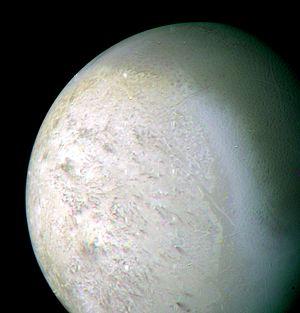
Trident est une projet de mission spatiale de l'agence spatiale américaine, la NASA, dont l'objectif est d'étudier Triton la plus grande des lunes de la planète Neptune recouverte de glace qui pourrait abriter un océan souterrain. La mission a été retenue en février 2020 avec trois autres propositions pour le dernier tour de sélection du programme Discovery qui devrait intervenir en 2021. Si elle est sélectionnée, Trident doit être lancée en 2026 et effectuera un survol unique de Triton et de Neptune en 2038. La sonde spatiale d'une masse de 1 230 kilogrammes emporte des caméras, un magnétomètre, un spectromètre infrarouge et un spectromètre de plasma. Son objectif est de caractériser les processus à l’œuvre à la surface de la lune et de déterminer si un océan souterrain est présent sous sa surface. La mission est proposée par le Lunar and Planetary Institute et gérée par le JPL.
Triton est le plus gros des quatorze satellites naturels de Neptune et le septième par distance croissante à cette dernière. Il a été découvert le 10 octobre 1846 par l'astronome britannique William Lassell, 17 jours après la découverte de Neptune. Il a un diamètre d'un peu plus de 2 700 kilomètres, ce qui en fait le septième satellite naturel du Système solaire par taille décroissante — et un astre plus gros que les planètes naines dont Pluton et Éris. C'est le seul gros satellite connu du Système solaire orbitant dans le sens rétrograde, c'est-à-dire inverse au sens de rotation de sa planète ; tous les autres satellites dans ce cas sont de petits corps irréguliers de quelques centaines de kilomètres dans leur plus grande longueur. Cette caractéristique orbitale exclut que Triton ait pu se former initialement autour de Neptune et sa composition similaire à celle de Pluton suggère qu'il s'agit en réalité d'un objet issu de la ceinture de Kuiper capturé par Neptune. Triton est, avec Phobos, la seule lune connue du Système solaire à se rapprocher de la planète autour de laquelle elle orbite : la Lune, par exemple, s'éloigne de la Terre d'environ 3,8 centimètres par an.
Les satellites naturels de Neptune — huitième et dernière planète du Système solaire par distance croissante au Soleil — sont actuellement, de manière confirmée, au nombre de 14. Le plus gros d'entre eux, Triton, est le premier à avoir été découvert en octobre 1846, dix-sept jours seulement après la première observation de la planète elle-même. Le deuxième découvert, Néréide, l'est plus d'un siècle plus tard, en 1949. Larissa est ensuite découverte en 1981 puis c'est grâce à différents programmes d'observation qu'en 1989, 2002, 2003 et 2013 sont découverts onze autres satellites. La découverte du dernier en date, Hippocampe, est annoncée le 15 juillet 2013 par la NASA.
Le tholin, ou parfois la tholine, est une substance organique plus ou moins azotée de masse moléculaire élevée, de couleur rouge brun parfois violacée et de structure mal connue, produite en laboratoire lors d'expériences de Miller-Urey et qui serait présente à la surface de nombreux astres du Système solaire externe, voire au-delà. Le tholin est composé de molécules diverses, ce qui fait qu'on l'écrit également au pluriel : les tholins, en référence aux composés ou aux molécules qui le constituent.